Ernst Hermann Meyer

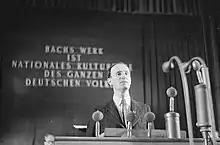
Ernst Hermann Meyer

Ernst Hermann Ludimar Meyer (8 December 1905 – 8 October 1988) was a German composer and musicologist, noted for his expertise on seventeenth-century English chamber music.